Taylor Swift

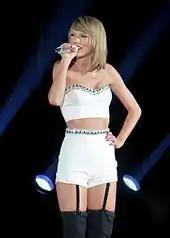
Swift performing on a mic, dressed in white shorts and top

Swift wrote her third studio album, "Speak Now", entirely herself. Released on October 25, 2010, "Speak Now" expands on the country pop sound of "Fearless" and incorporates strong rock music influences. "Speak Now" debuted the US "Billboard" 200 with over one million first-week copies sold, registering the highest single-week tally for a female country artist. Five of its singles—"Mine", "Back to December", "Mean", "Sparks Fly", and "Ours"—charted in the top three of Hot Country Songs; "Sparks Fly" and "Ours" reached number one. "Mine" peaked at number three and was the highest-charting single on the "Billboard" Hot 100.